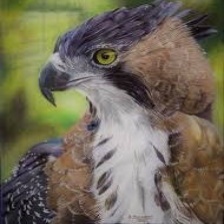
Species: ORNATE HAWK EAGLE
Scientific name: SPIZAETUS ORNATUS